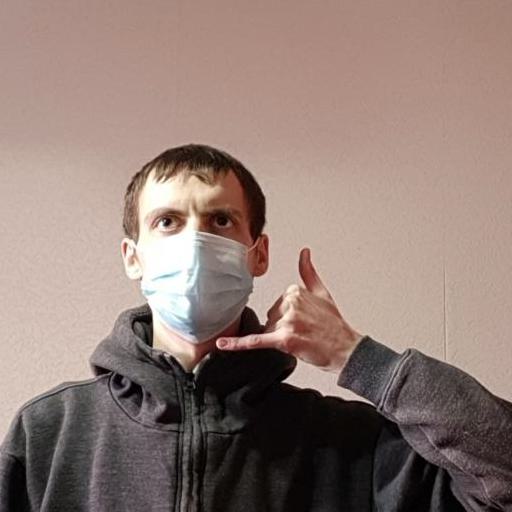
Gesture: call